Slavko Kalezić

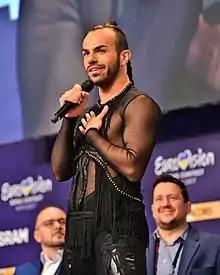
Kalezić in 2017

Slavko Kalezić (born 4 October 1985) is a Montenegrin actor, singer and songwriter. He took part in "X Factor Adria" but failed to make it to the live shows. He represented Montenegro in the Eurovision Song Contest 2017 with the song "Space". In 2017, he took part in the fourteenth series of "The X Factor UK", where he was eliminated from the competition at judges' houses.